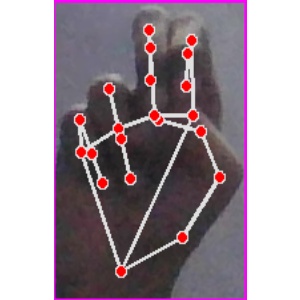
अक्षर: ह